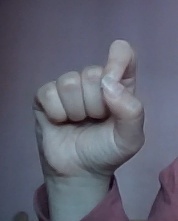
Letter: fa